Lyle Hill

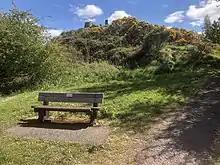
Bench near the summit of Craigs Top

The hill was at one time known as the Craigs or Craigs Top, the Bingens, Mount Binian or Binnan's Hill. Spellings included the Binghans, Bingans, Bingins, Bingens, and Binyans, and it was suggested that this came from the Gaelic "Binneans" with the meaning of little hills. The Reform Act 1832 plan of Greenock shows "Craigs Top", with "Craigs Farm House" to its east, as does an 1842 map of "Greenock and its environs" though it uses the term "Farm Steading".